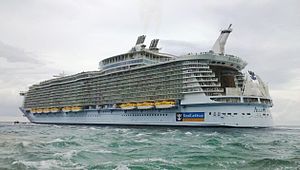
Oasis-klassen / Skibe
Oasis-klassen er en skibsklasse af krydstogtskibe fra rederiet Royal Caribbean International, og er verdens største krydstogtskibe. De første to skibe i klassen, Oasis of the Seas og Allure of the Seas blev leveret i 2009 og 2010.